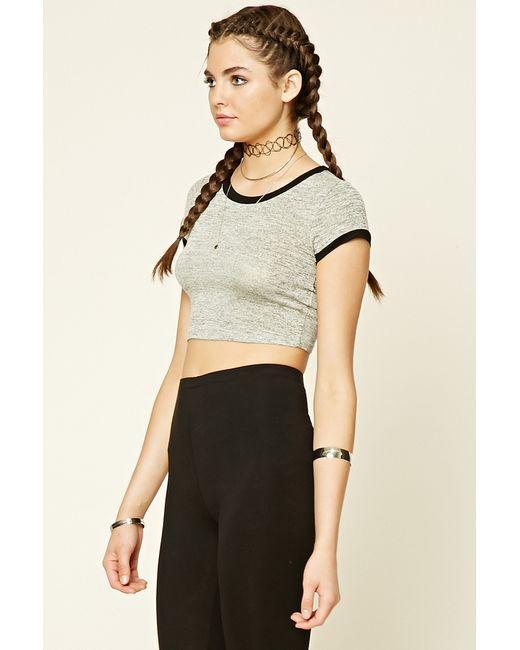
Graues Cropped-Top mit schwarzem Futter